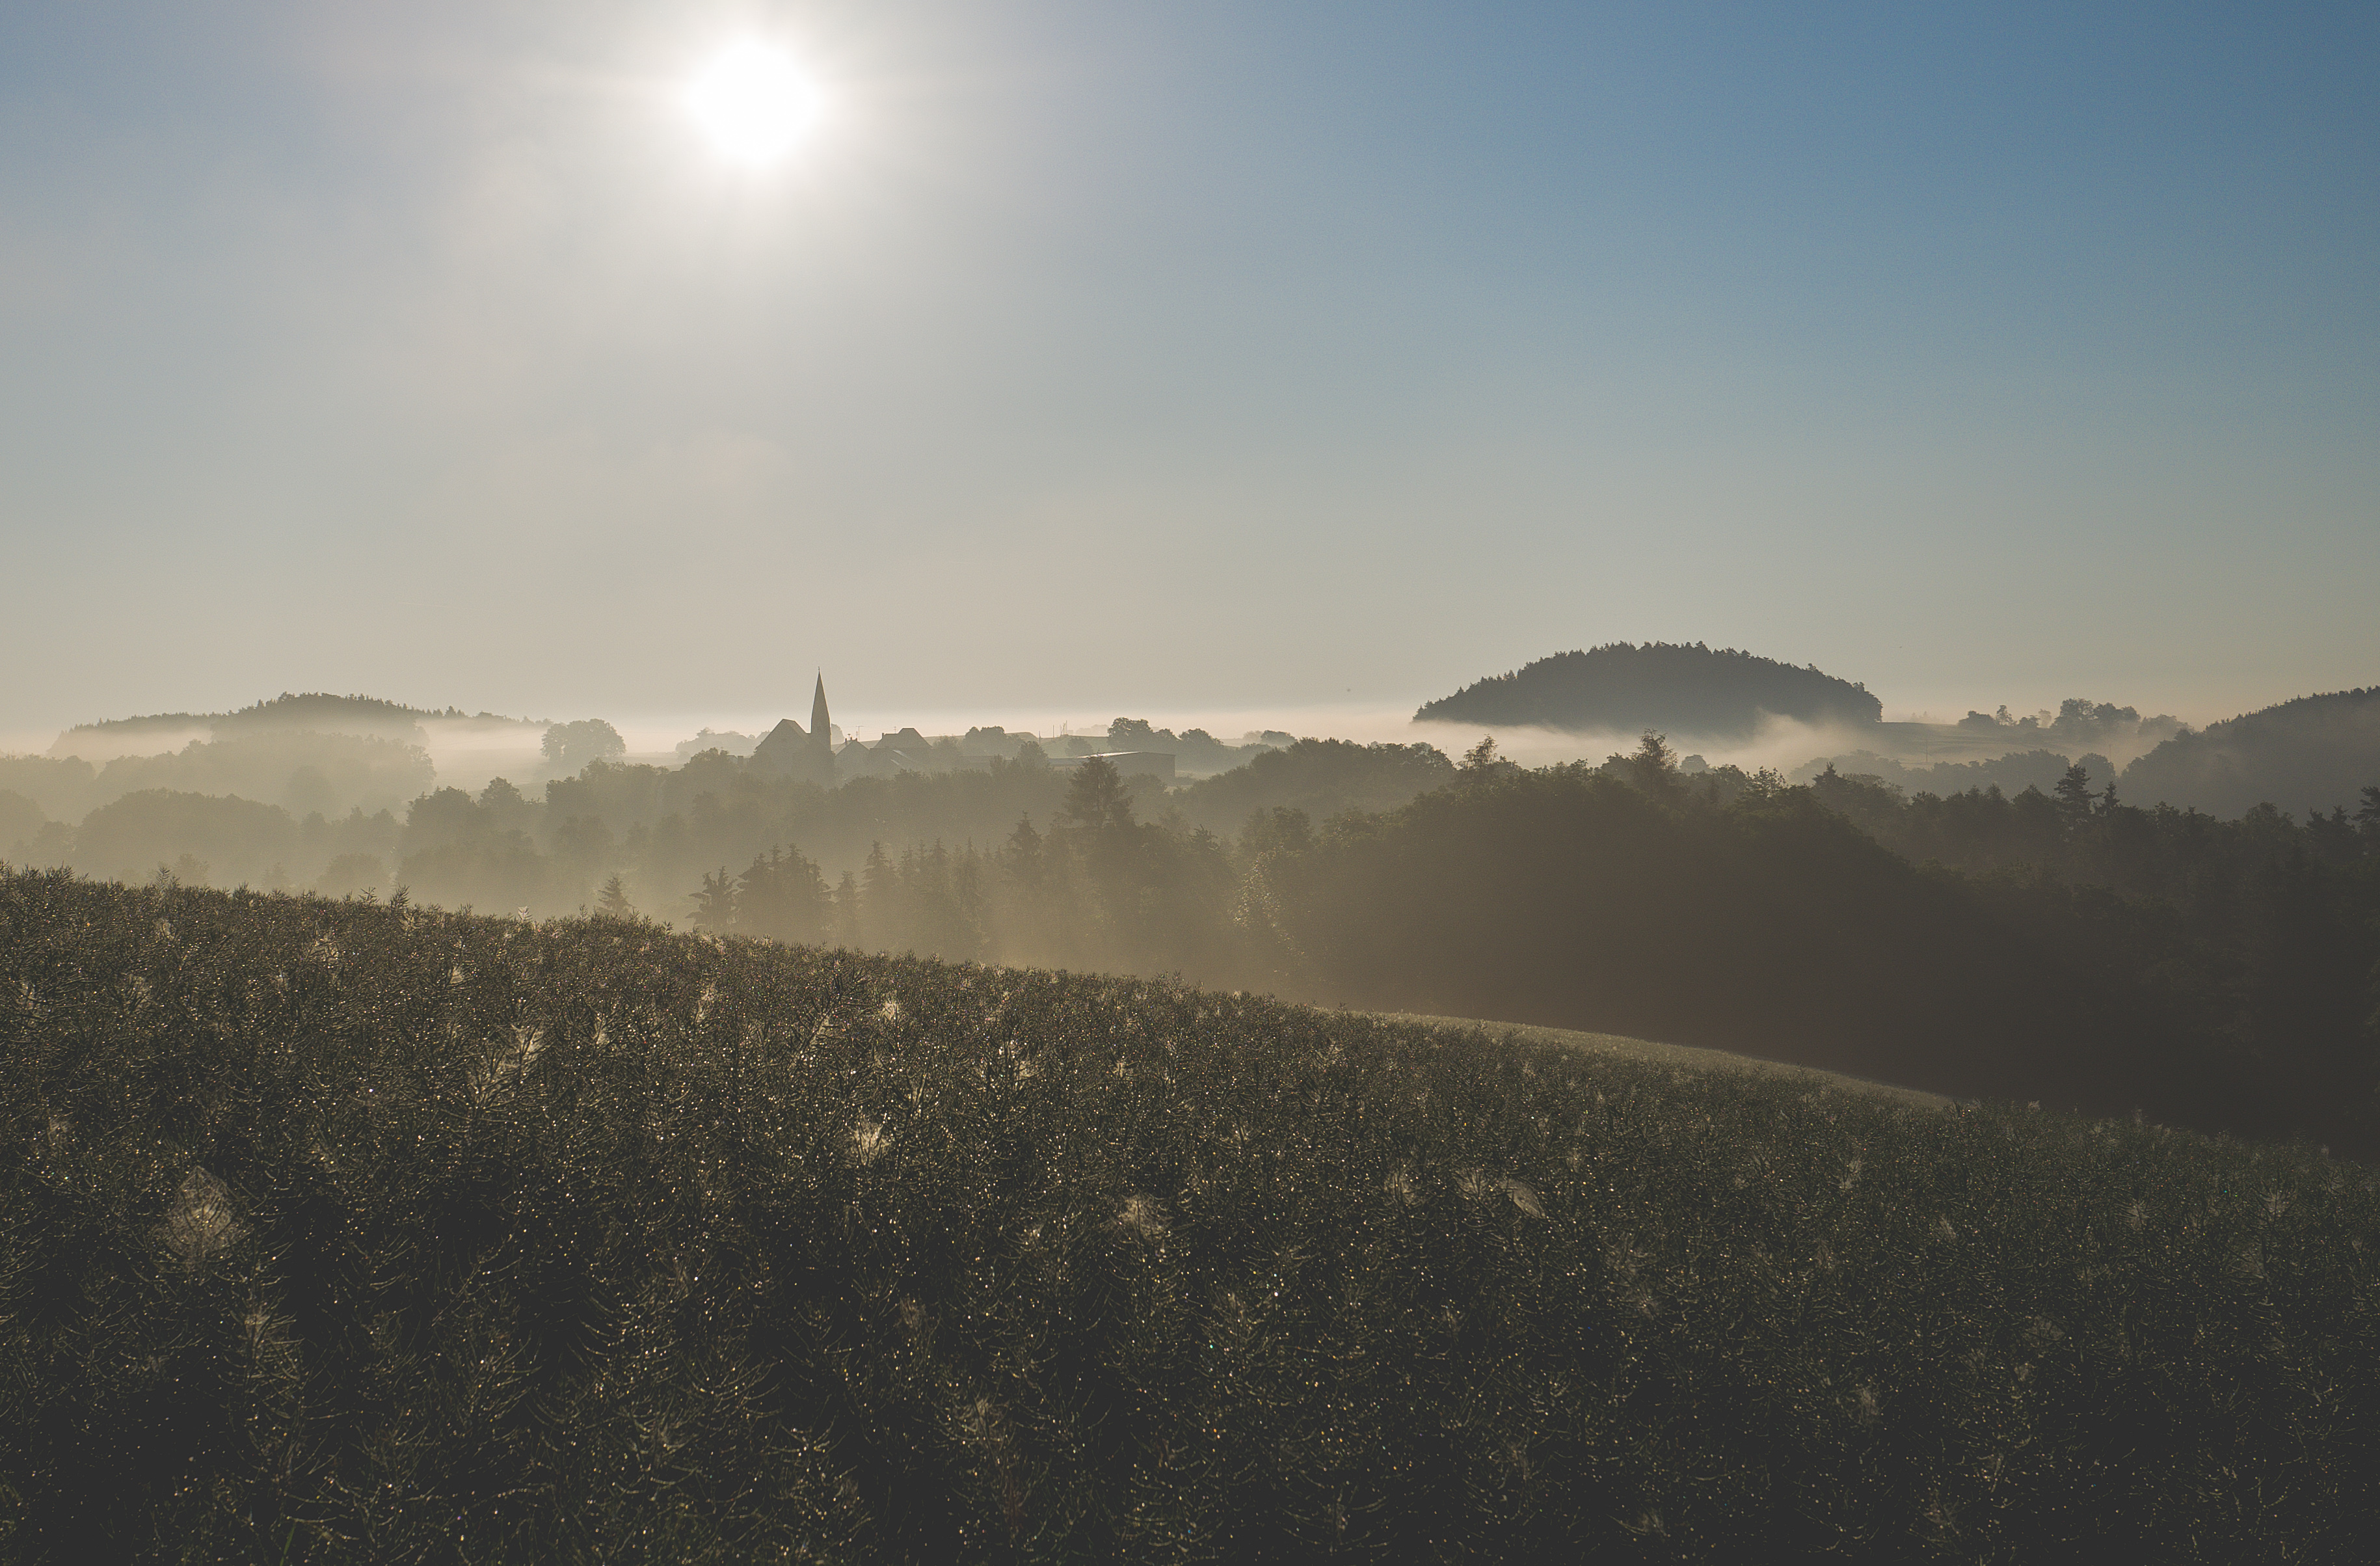
landscape, nature, horizon, silhouette, mountain, snow, cloud, sky, sun, fog, sunrise, sunset, mist, sunlight, morning, hill, dawn, land, mountain range, dusk, evening, golden, weather, frame, haze, sunny, art, full, gold, europa, germany, deutschland, licht, landschaft, kunst, bayern, bavaria, leica, himmel, wiese, sonnenaufgang, landwirtschaft, regenstauf, kirchberg, q, rural area, st rke, neben, l ndlich, sch nheit, weisheit, wacher, landluft, atmospheric phenomenon, atmosphere of earth, mountainous landforms